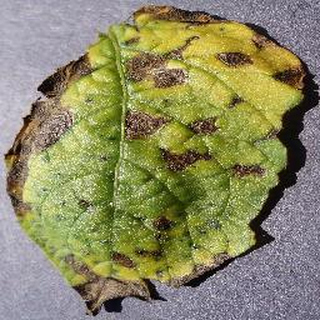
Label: potato_early_blight